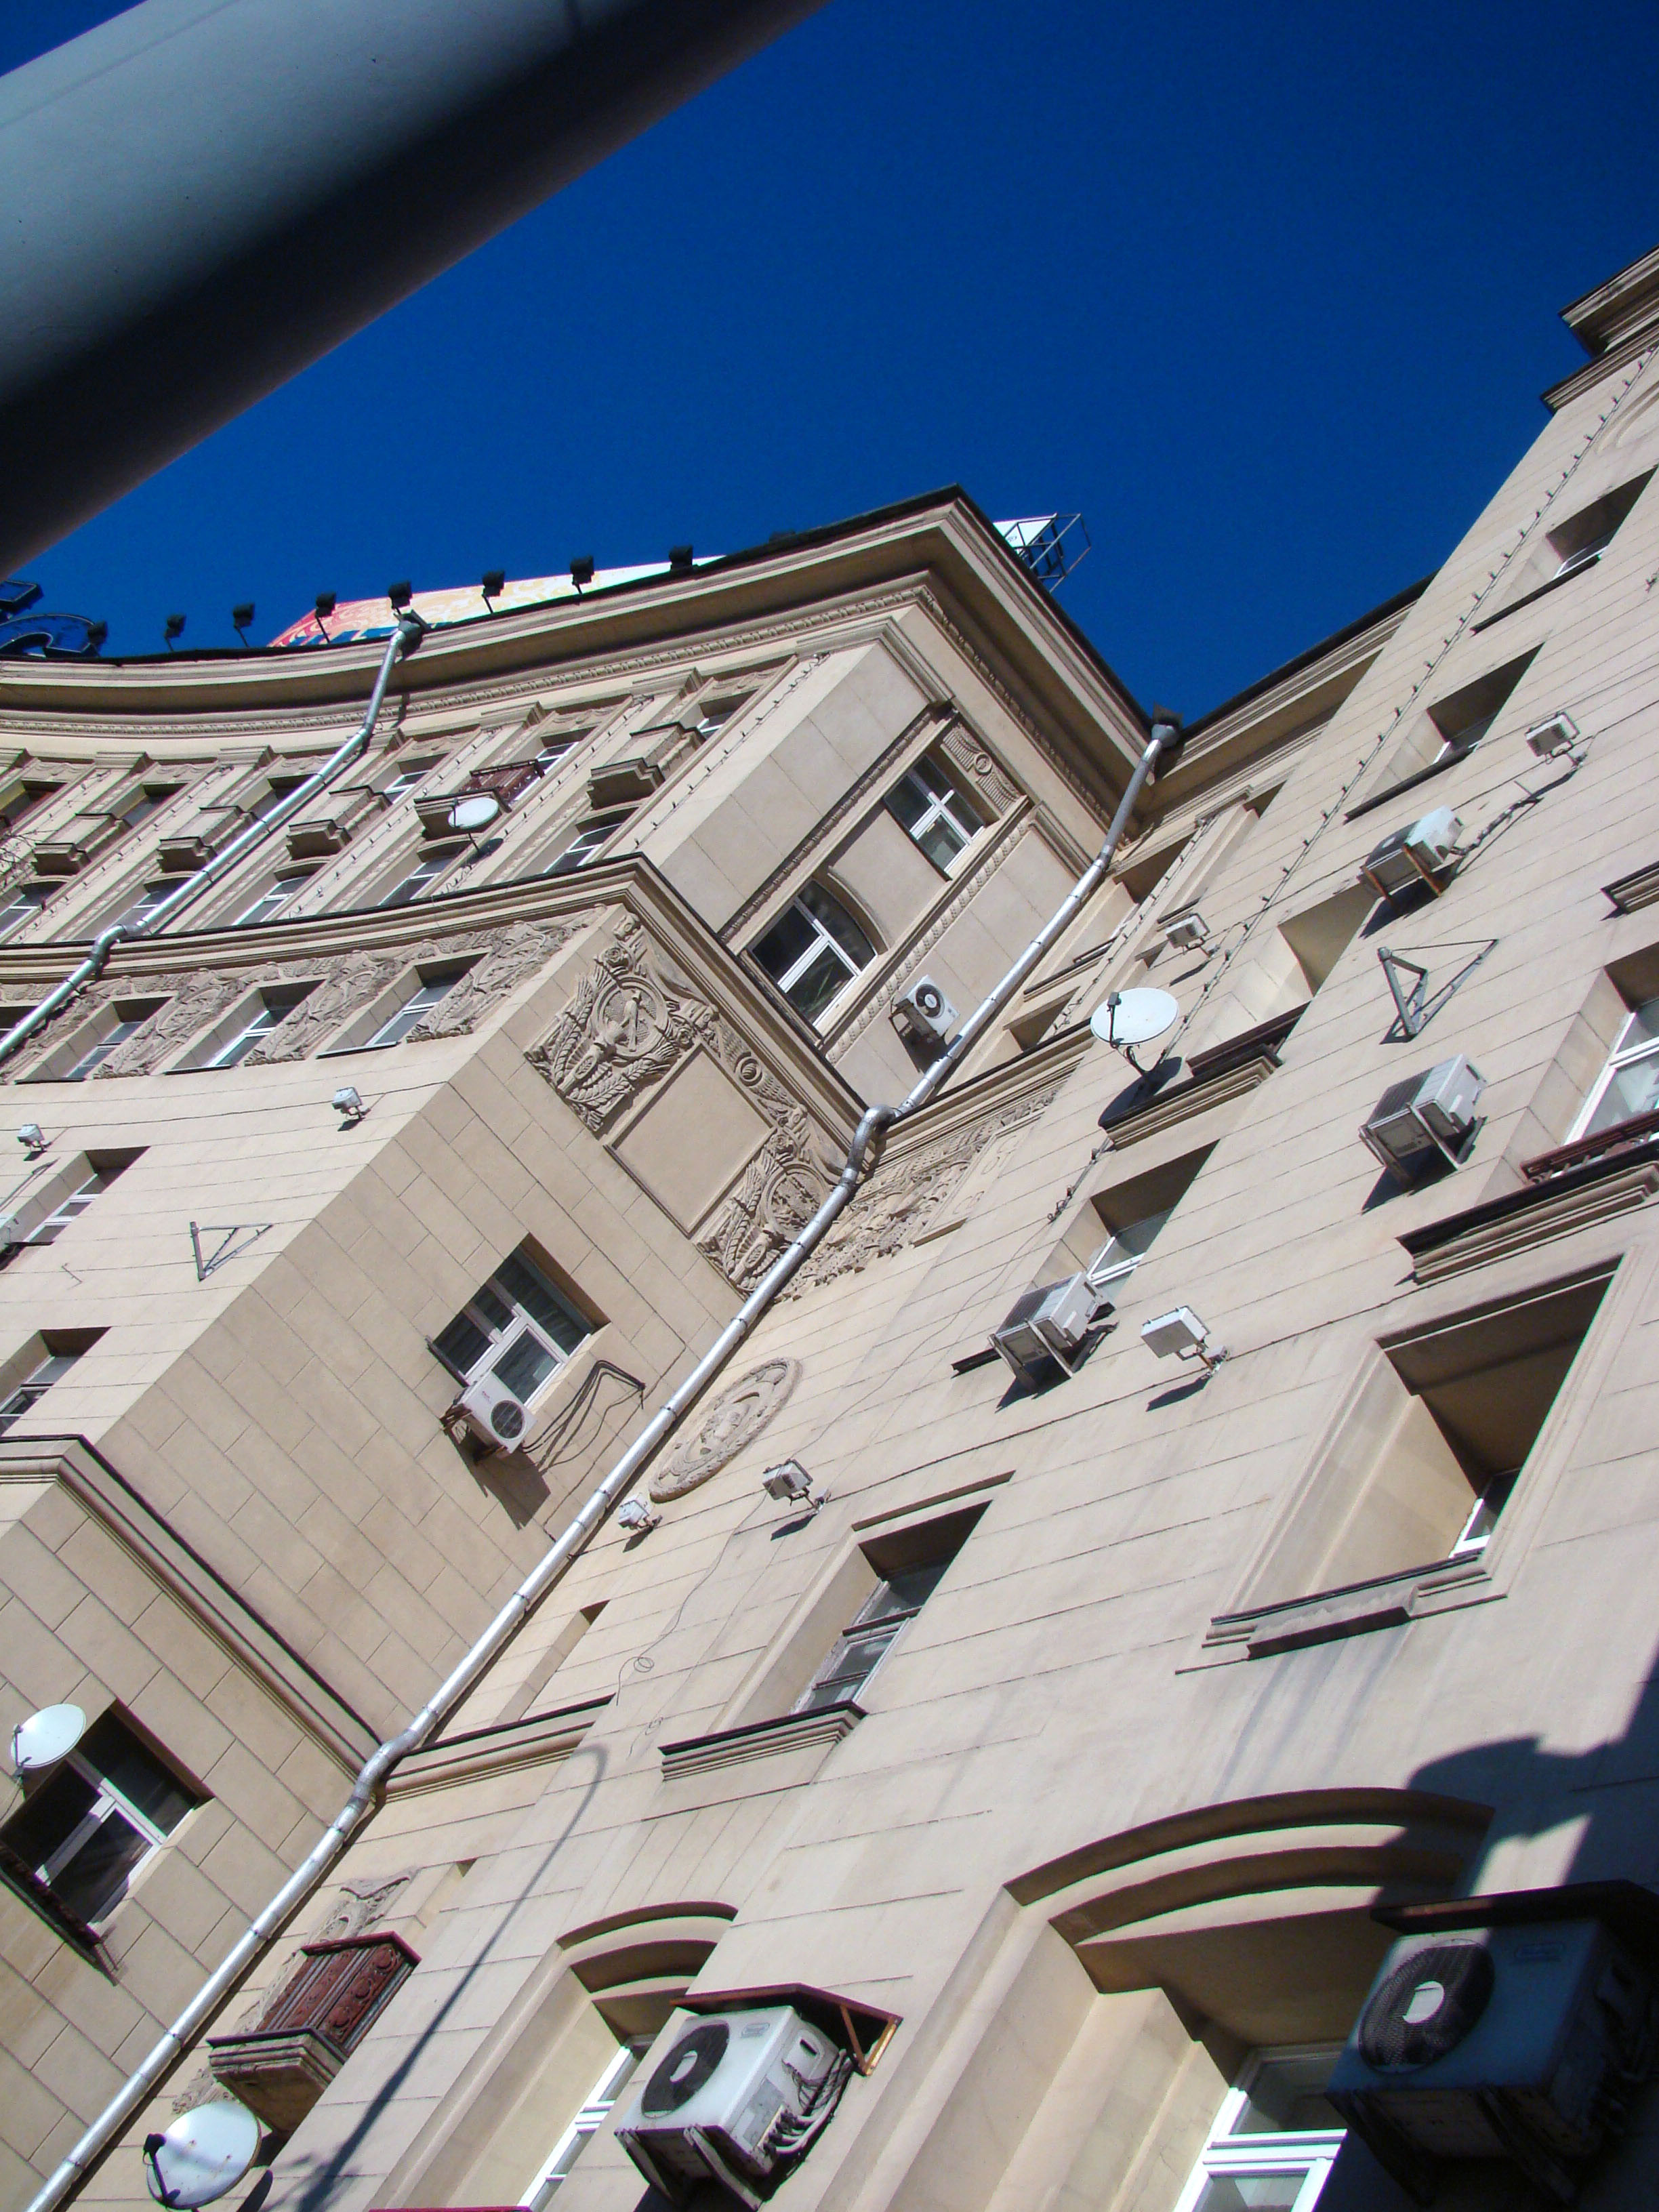
architecture, roof, city, skyscraper, cityscape, downtown, facade, blue, sony, moscow, russia, cityscapes, moskau, moscou, dsc, h9, dsch9, urban area